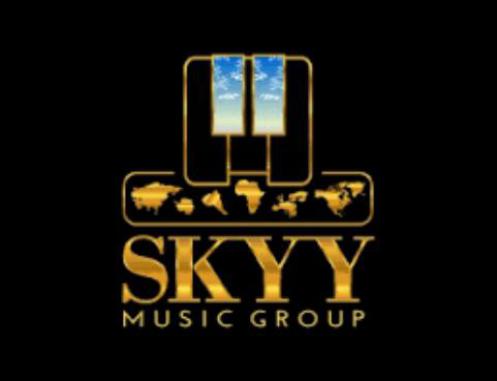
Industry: Food